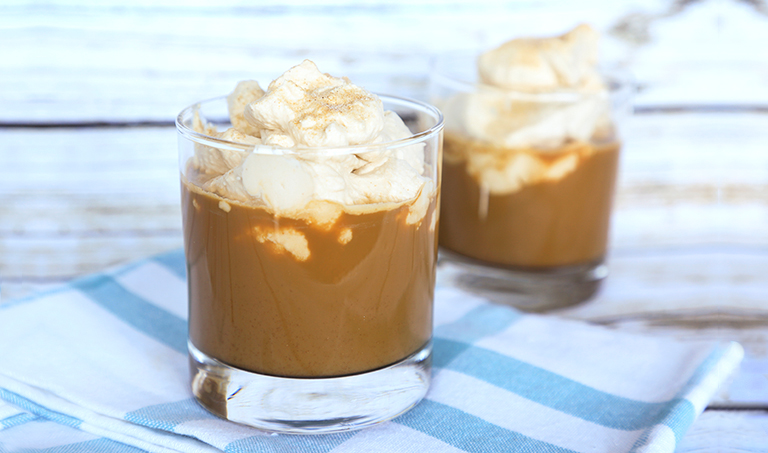
Dish: chai